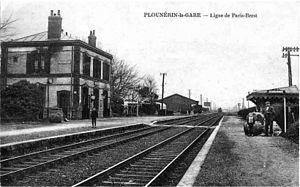
Carte postale du début des années 1900. Au centre les deux voies de la ligne de Paris à Brest avec en arrière plan le saut de la voie 1 à la voie 2. A gauche l'ancien bâtiment voyageurs (disparu) et la halle à marchandise (un hangar existe à son emplacement). À droite un abri de quai (disparu).
La gare de Plounérin est une gare ferroviaire française de la ligne de Paris-Montparnasse à Brest, située au lieu-dit La Gare sur le territoire de la commune de Plounérin, dans le département des Côtes-d'Armor en région Bretagne.